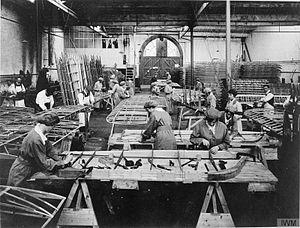
La voilure est la surface assurant la portance d'un aérodyne par déflexion d'une masse d'air, due à son mouvement. Dans le cas d'un appareil « à voilure fixe » il s'agit de l'aile, par opposition à un appareil à voilure tournante, où il s'agit d'un rotor.